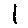
Label: 1